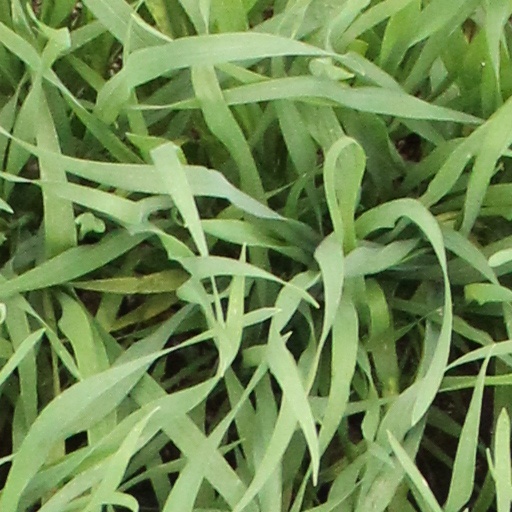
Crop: wheat